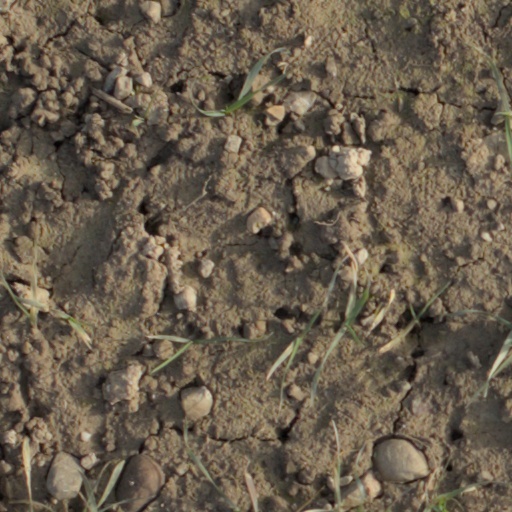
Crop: wheat